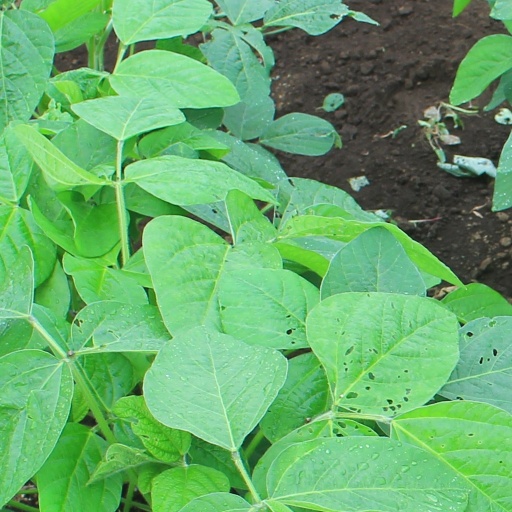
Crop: soybean